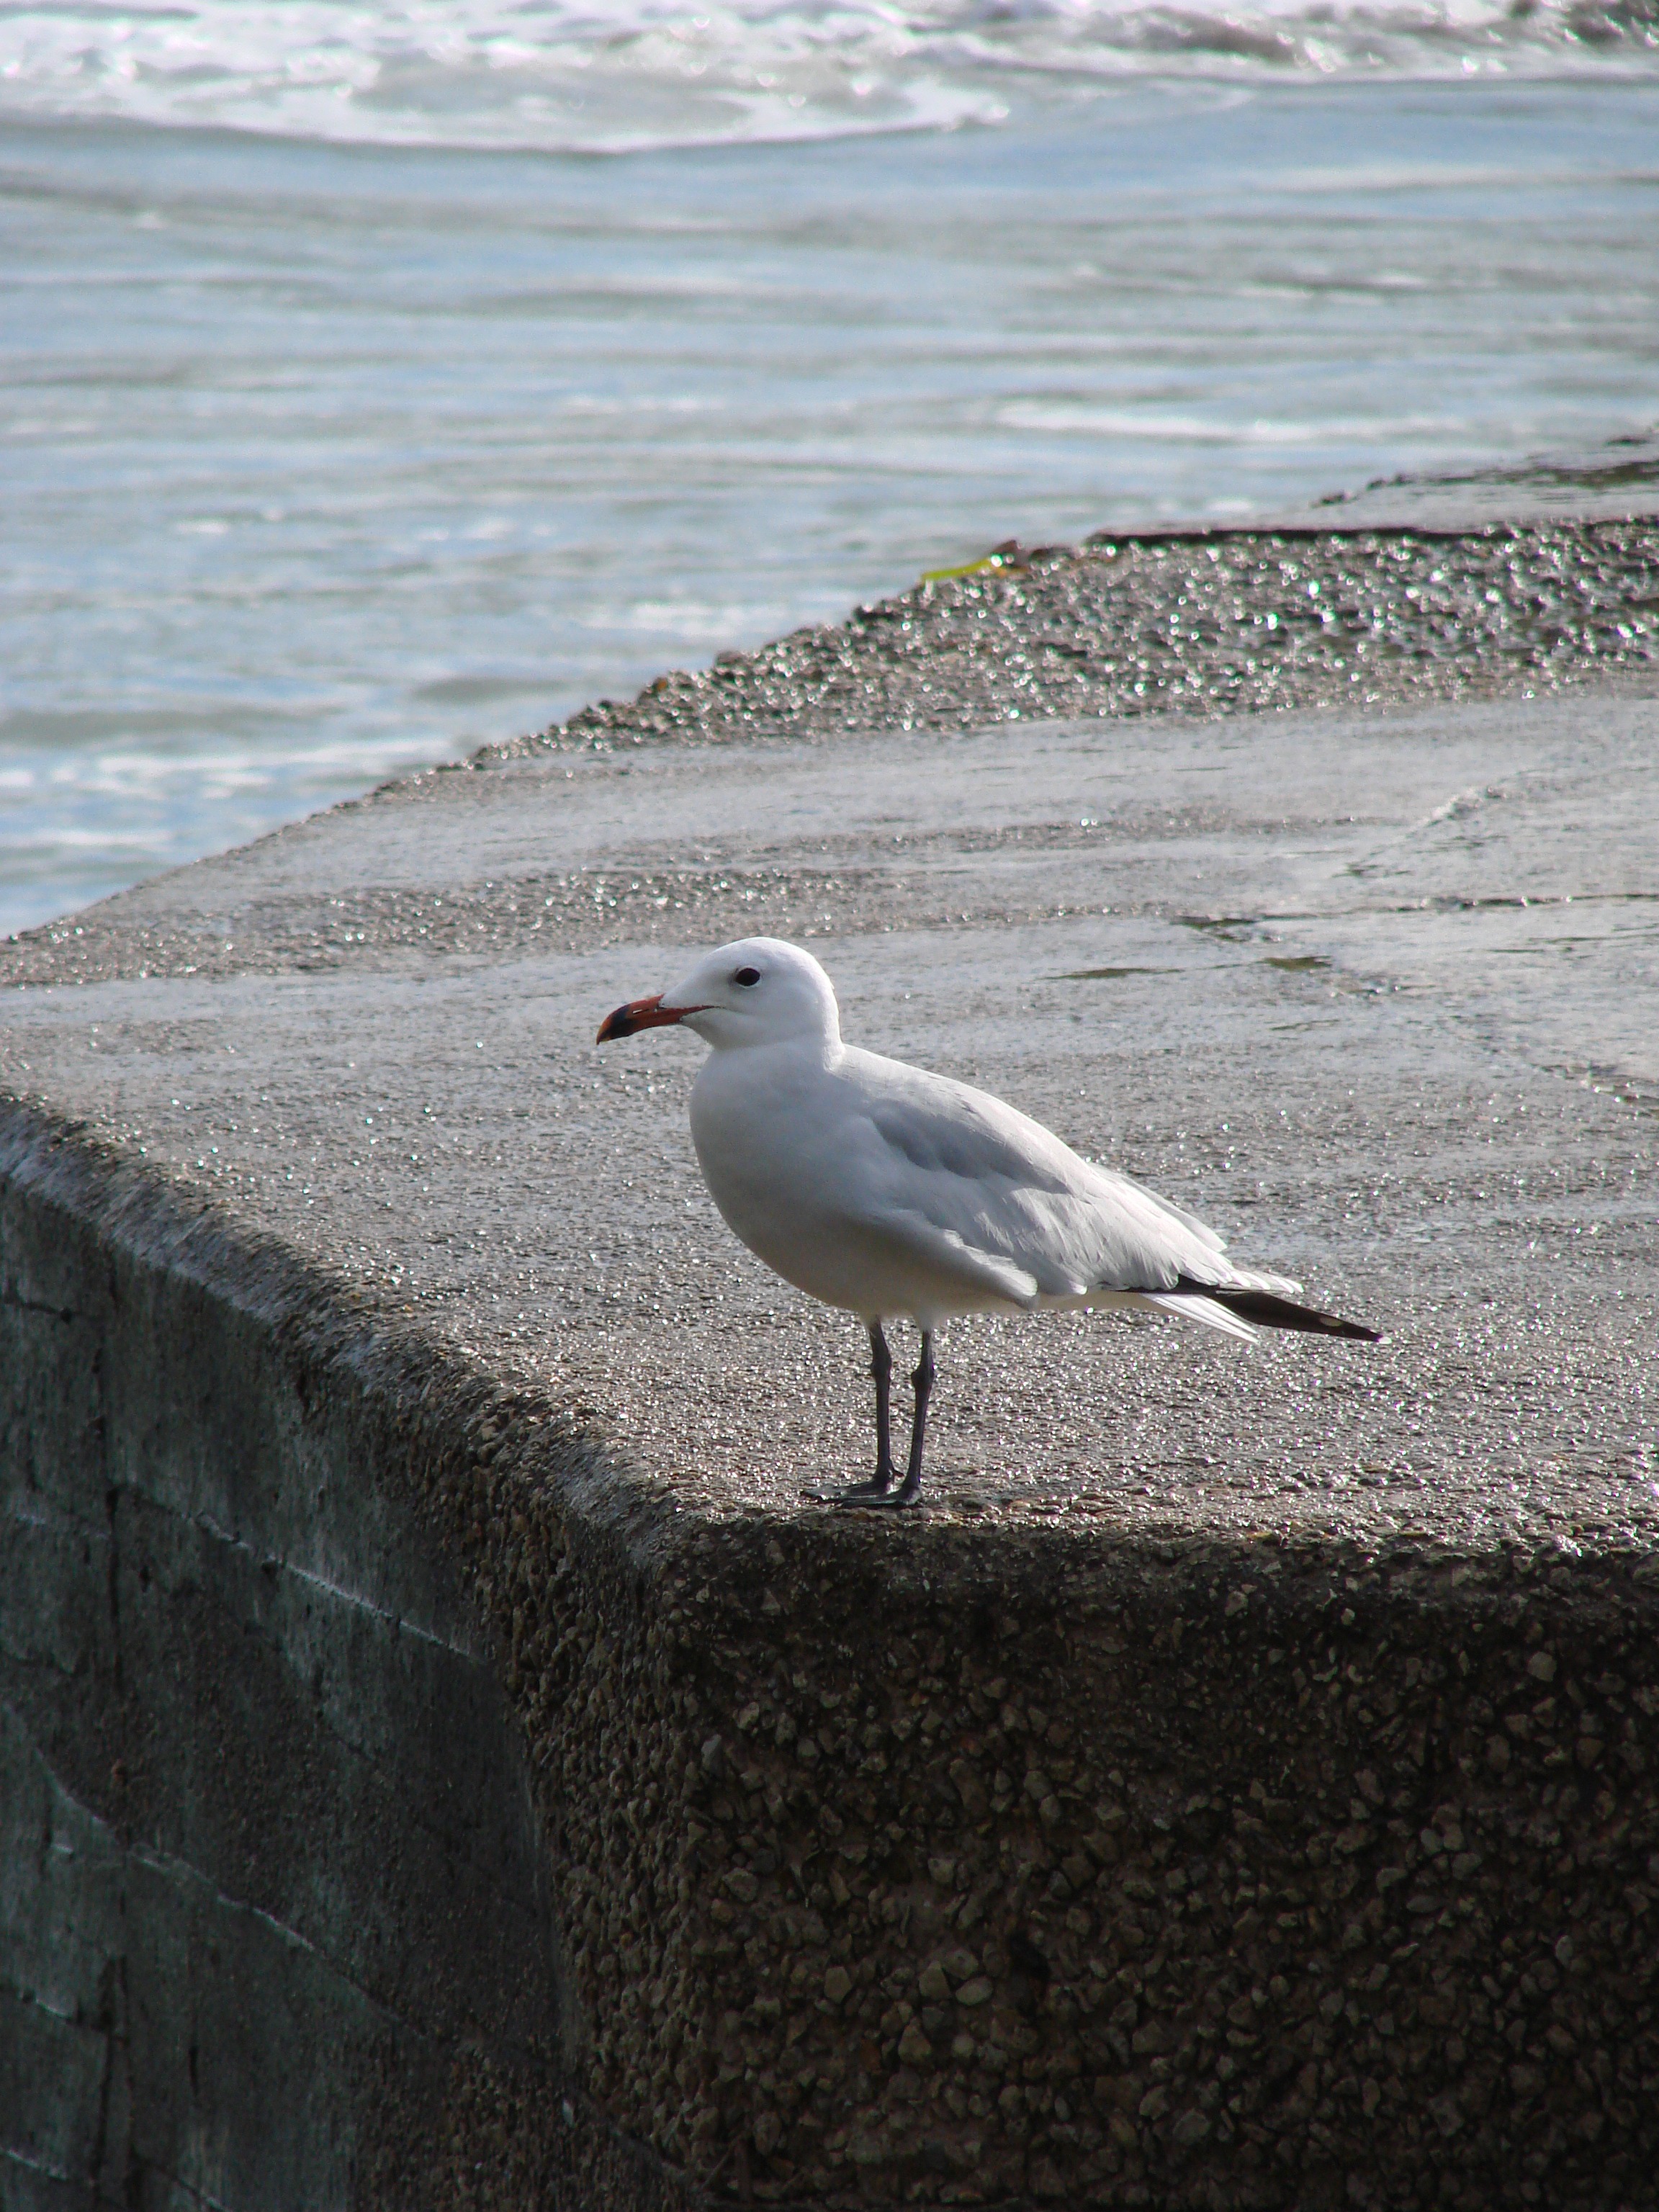
sea, water, bird, animal, seabird, seagull, wildlife, gull, beak, port, fauna, vertebrate, charadriiformes, european herring gull